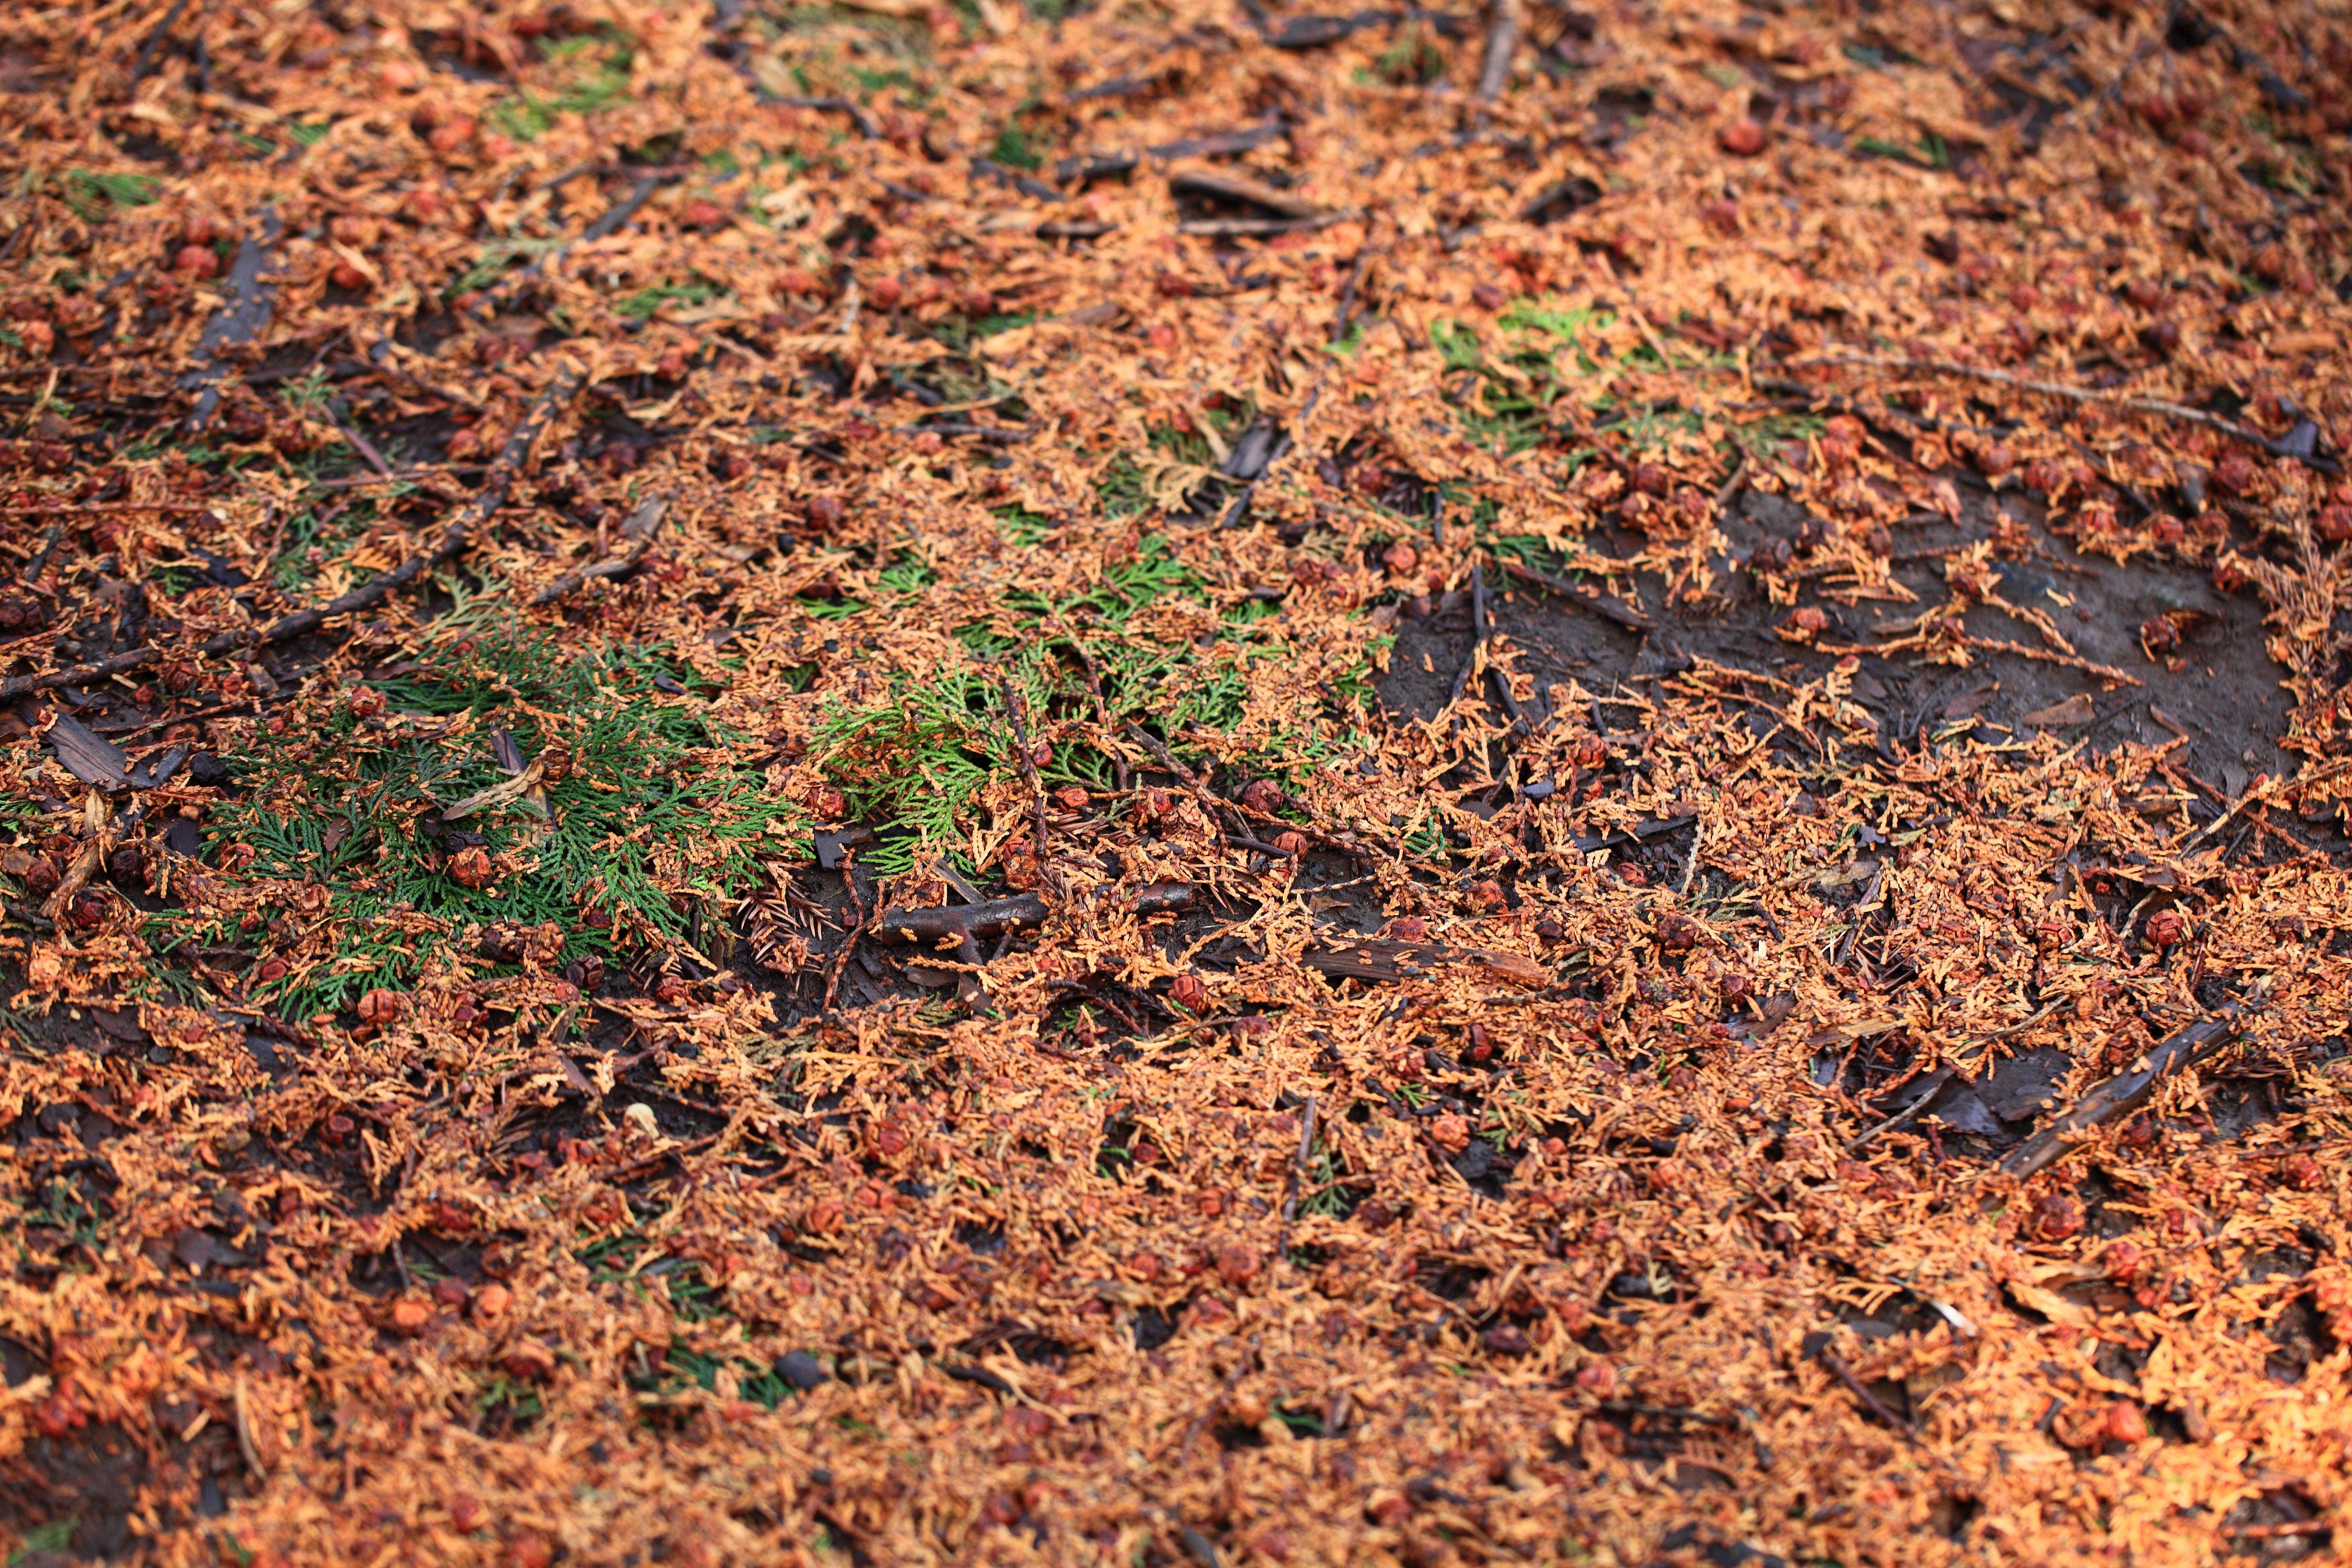
tree, grass, plant, lawn, texture, leaf, flower, wildlife, high, red, autumn, soil, garden, fauna, material, japanese, 5d, carpet, style, hires, ant, markii, hi, res, resolution, grass family